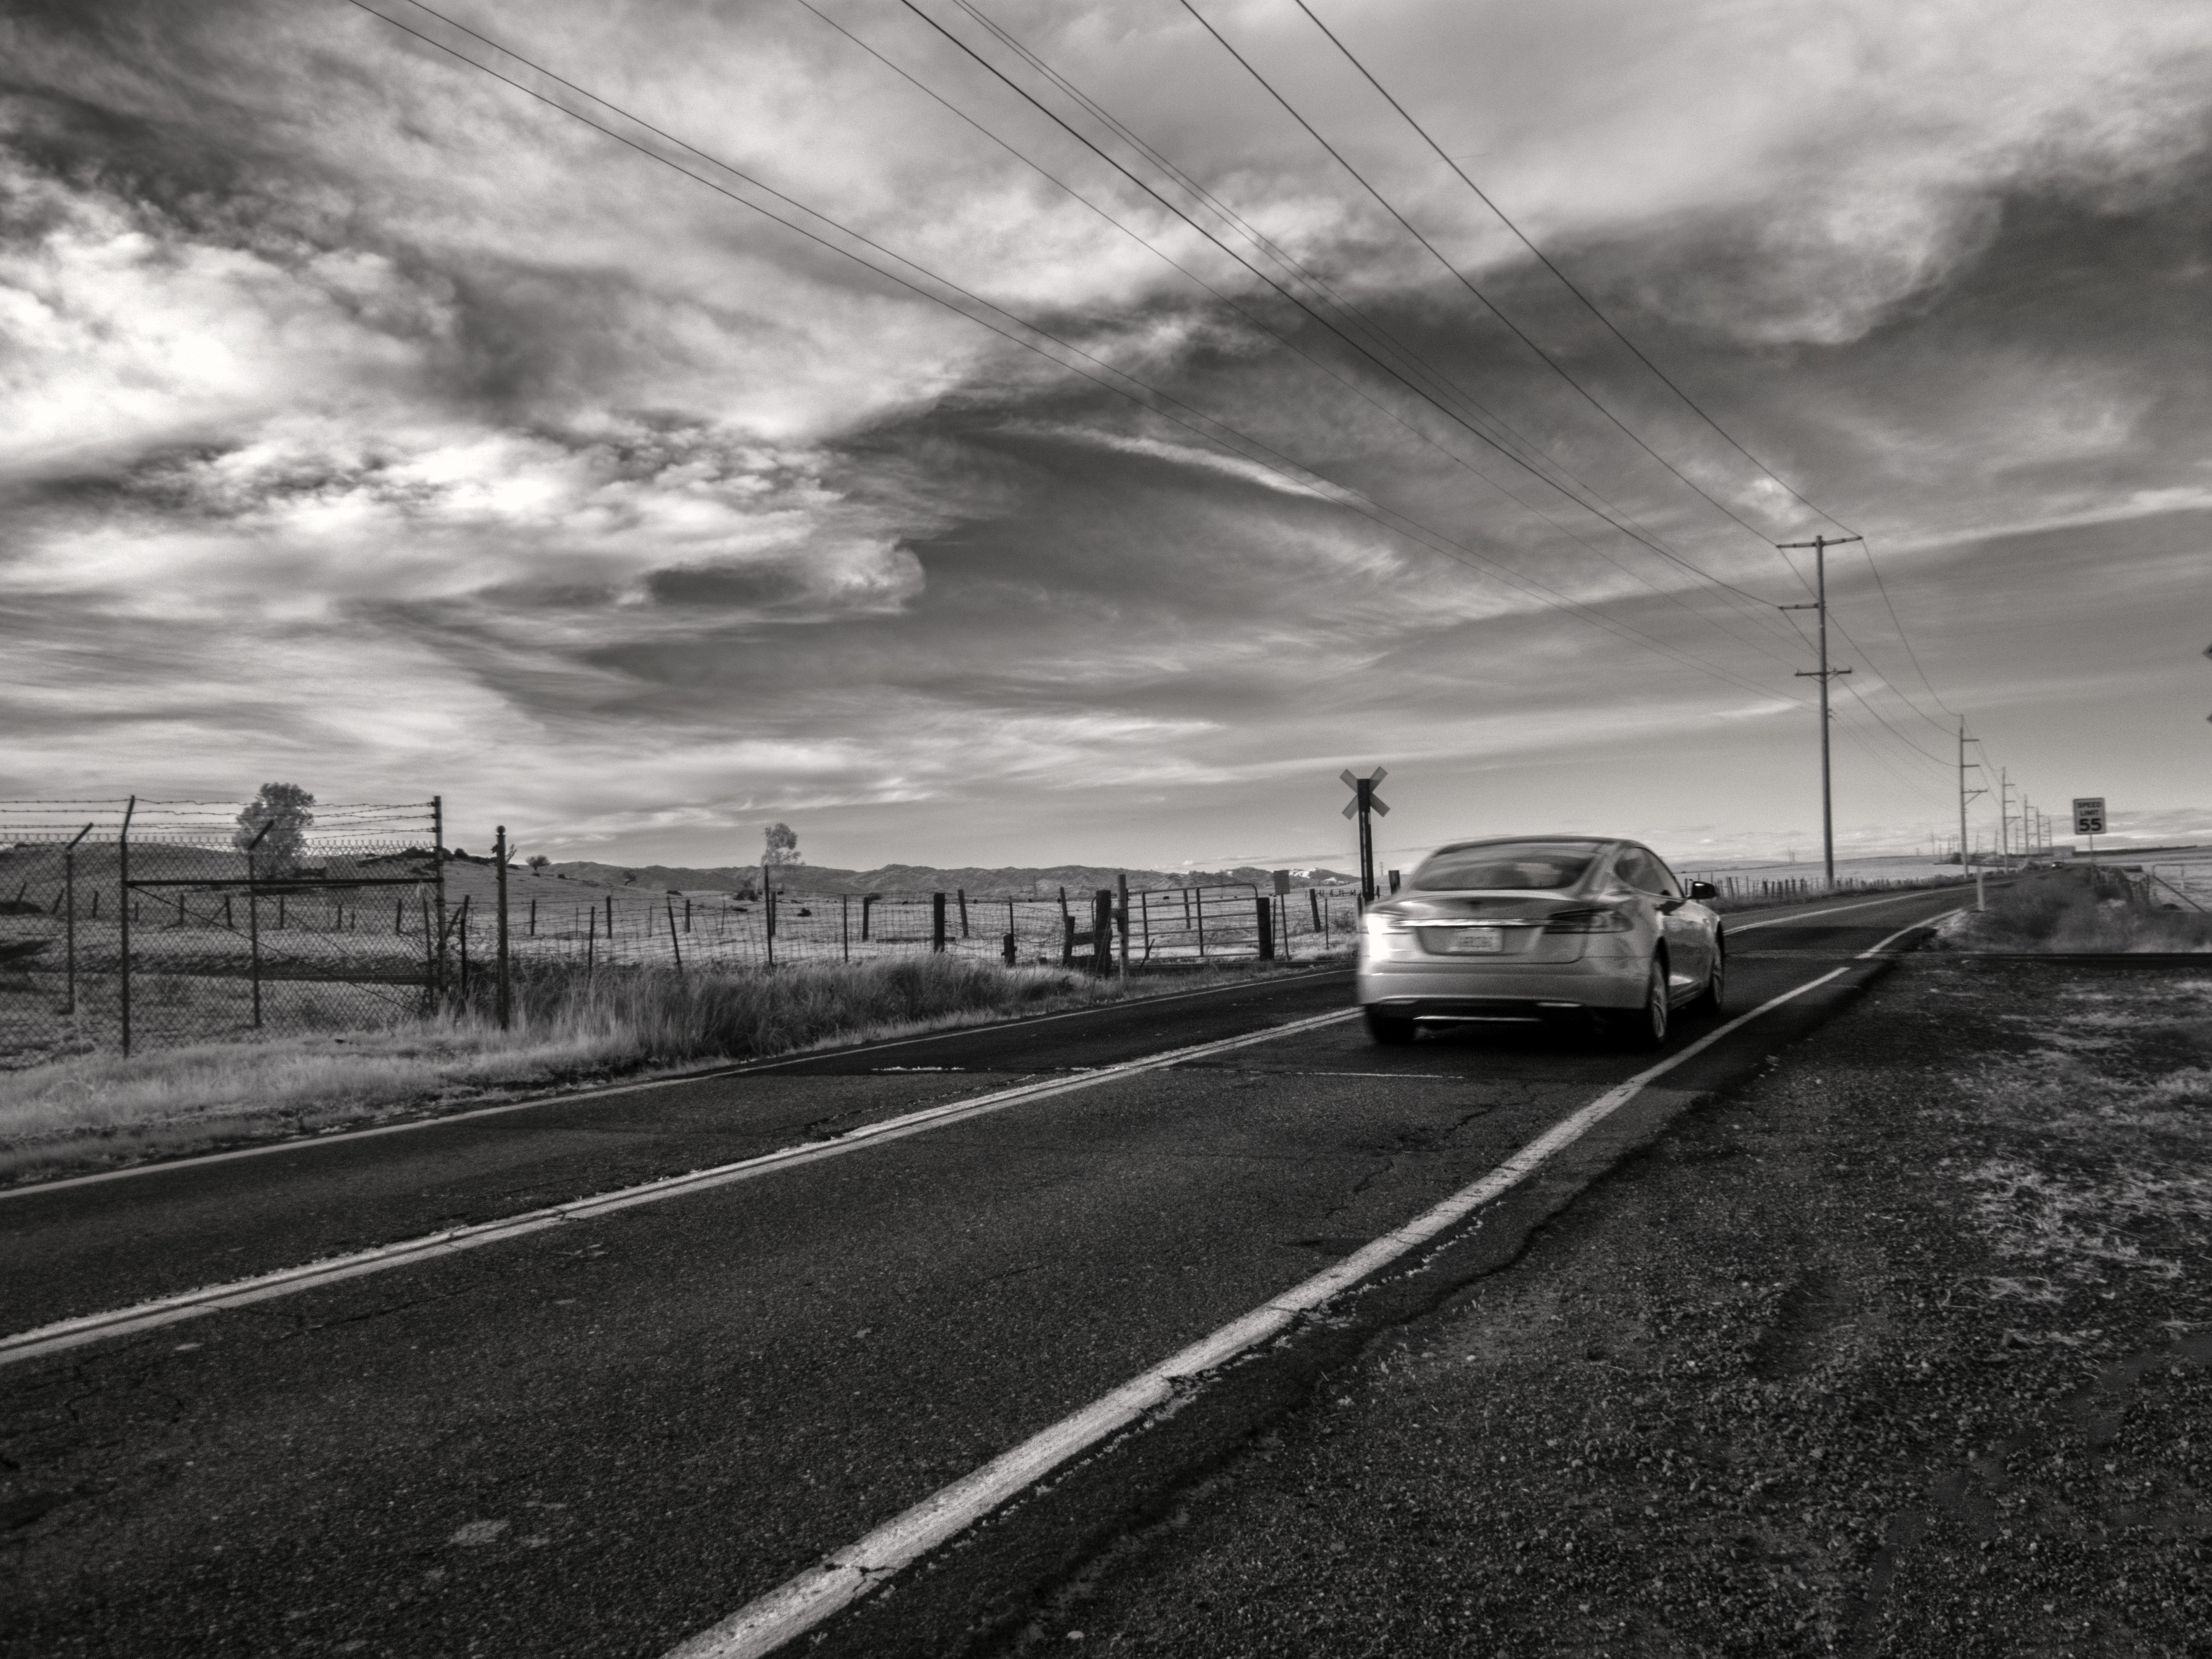
horizon, cloud, black and white, sky, track, road, morning, highway, transport, line, vehicle, weather, darkness, monochrome, bw, 2015, shape, 365, infrared, 3652015imstillstanding, tesla, teslamodels, monochrome photography, atmospheric phenomenon